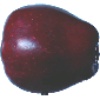
Label: red_delicious_apple